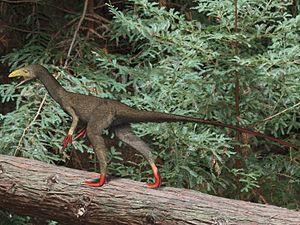
Les Compsognathidae forment une famille éteinte de dinosaures théropodes carnivores, généralement de petite taille datant du Jurassique et du Crétacé. Leur nom signifie « à mâchoire frêle ». Ils sont les premiers ou parmi les premiers animaux connus à avoir porté des plumes comme on a pu en retrouver les traces chez trois genres : Sinosauropteryx, Sinocalliopteryx et Juravenator. Si les deux premiers étaient entièrement couverts de plumes primitives, le troisième avait des écailles sur la queue et les pattes arrière.
Sinocalliopteryx est un genre éteint de dinosaures théropodes du biote de Jehol, membre de la famille des Compsognathidae, découvert dans la formation géologique d'Yixian, datée du Crétacé inférieur, en Chine.